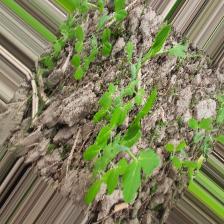
Label: Normal